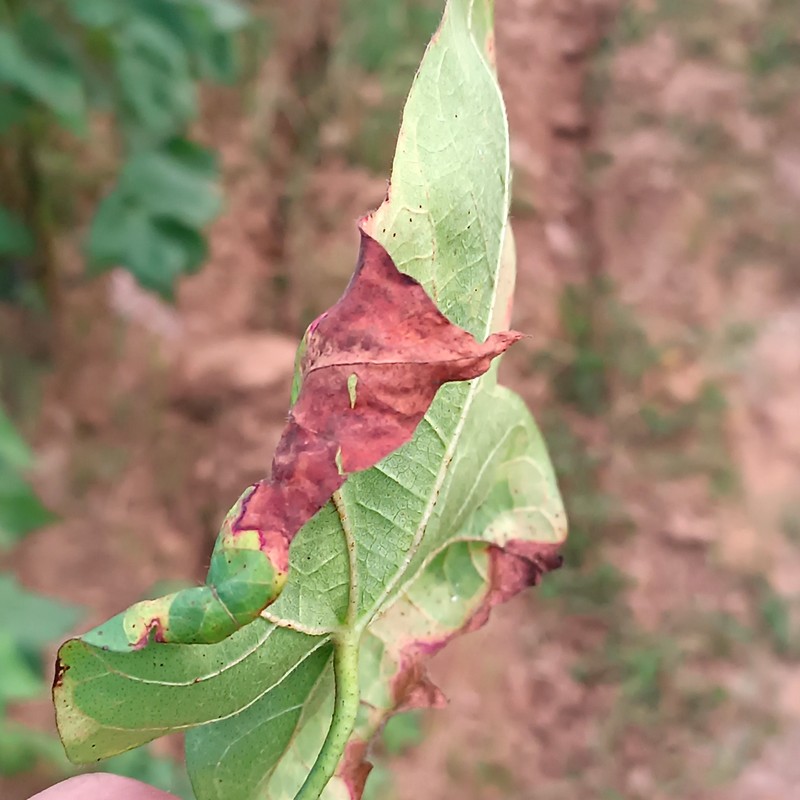
Label: Leaf Redding